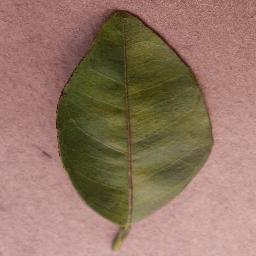
Label: Orange___Haunglongbing_(Citrus_greening)